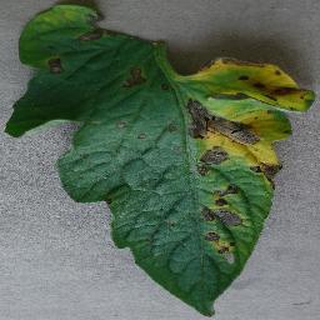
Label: tomato_early_blight